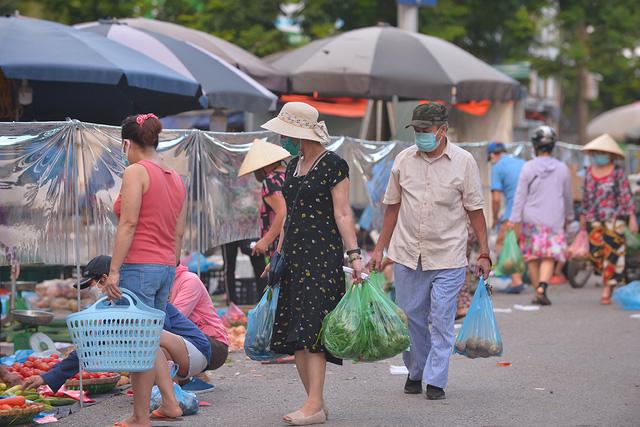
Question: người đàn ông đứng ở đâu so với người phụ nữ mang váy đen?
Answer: người đàn ông đi sau người phụ nữ mang váy đen